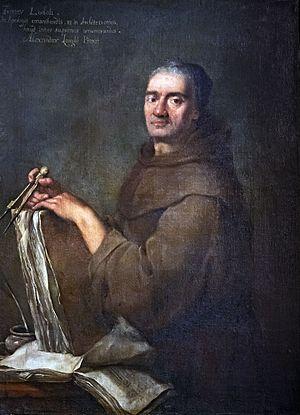
Alessandro ou Messio Falca dit Longhi, né en 1733 à Venise où il est mort le 9 novembre 1813, est un peintre italien et un graveur de l’école vénitienne.